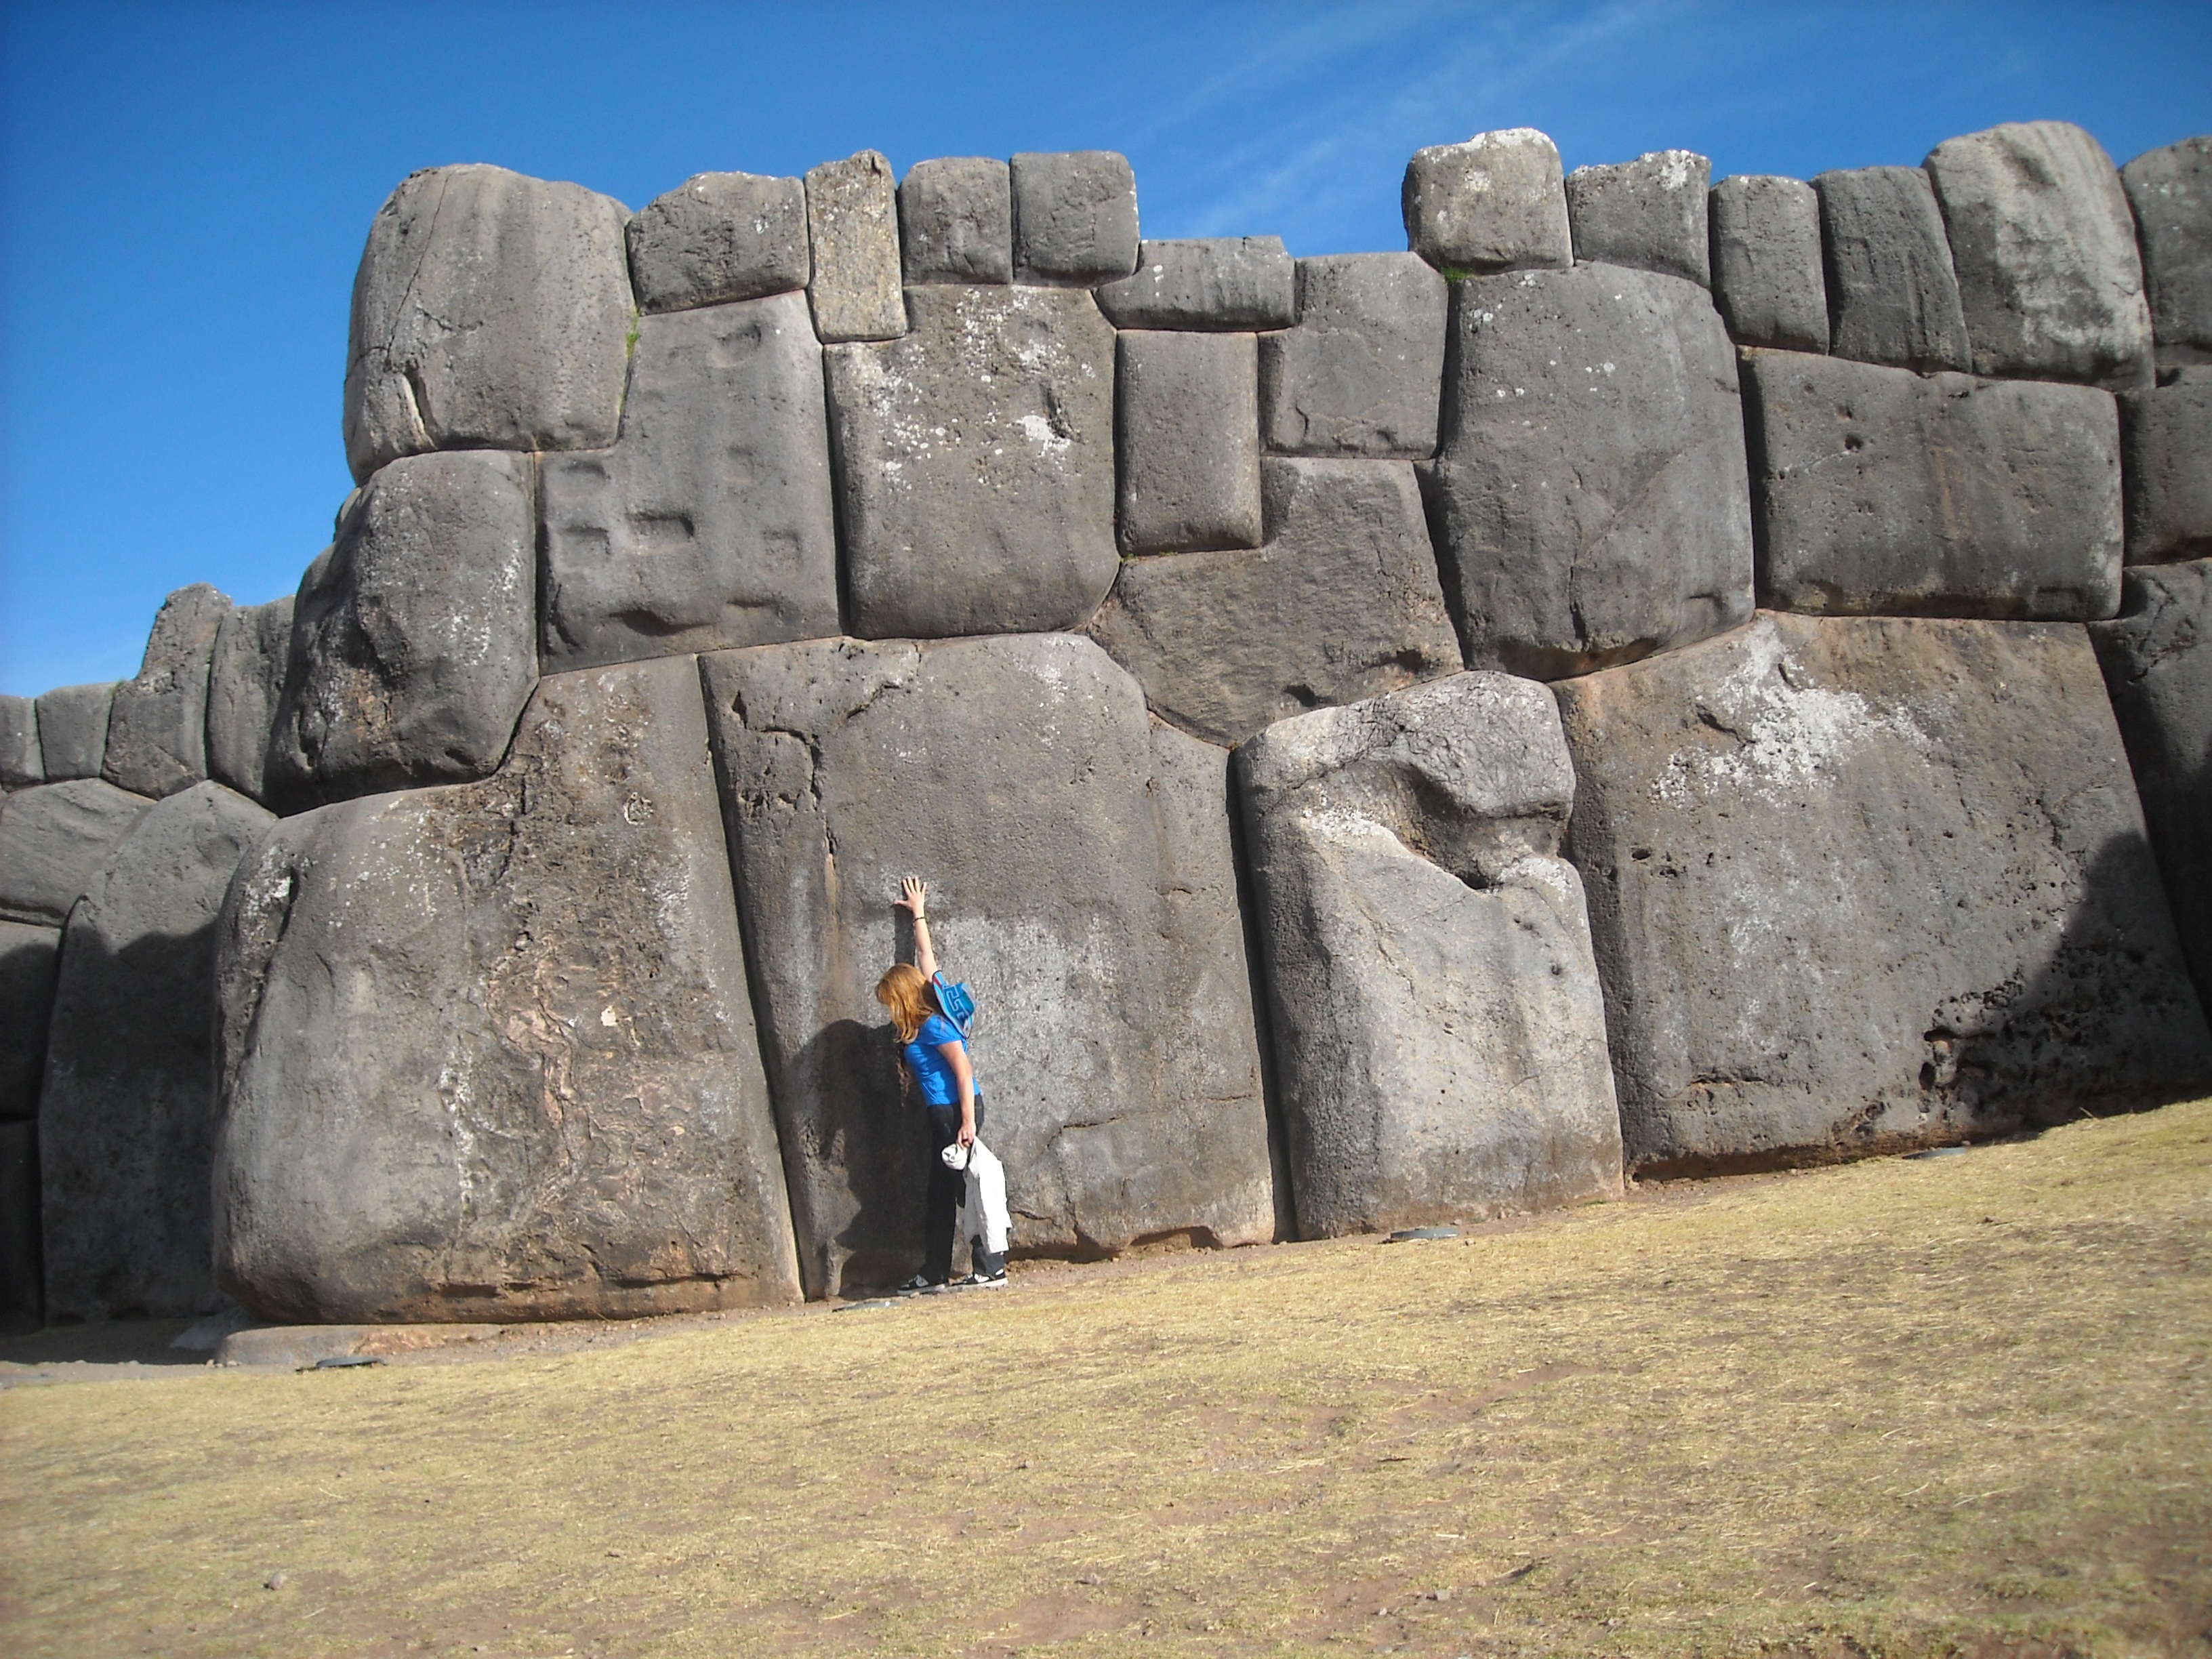
landscape, rock, wall, stone, monument, stone wall, terrain, peru, geology, ruins, badlands, boulder, wonder, monolith, archaeological site, megalith, sacsayhuaman, ancient history